Order of the Arrow

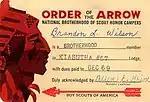
1969 Order of the Arrow Brotherhood Card featuring a drawing of a Native American Chief

The Order of the Arrow sponsors service groups to the four National High Adventure Bases that focus on conservation. Inspired by three gentlemen, Edward Pease, Eugene "Gene" Schnell and Marty Tschetter, who gathered at a leadership summit at Philmont Scout Ranch in 1979, the Order of the Arrow High Adventure program was established. It originally started with the Order of the Arrow Trail Crew at the Philmont Scout Ranch working to build new trails and repair old ones. This expanded to the Northern Tier National High Adventure Bases with the OA Wilderness Voyage, repairing the portage trails in the Boundary Waters Canoe Area, and then to Florida National High Adventure Sea Base in 2005 with Ocean Adventure, which works to remove invasive species on some of the Keys and promoting and carrying out of the Bleach watch program in the Florida Keys. After the addition of the third High Adventure Base, the Order of the Arrow implemented the OA Triple Crown Award in the summer of 2009, the OA began the OA Canadian Odyssey program which provided service similar to the OA Wilderness Voyage to the Quetico Provincial Park. In 2014, The Summit Bechtel Family National Scout Reserve began hosting the Order of the Arrow Summit Experience which gives service to the New River Gorge National River.